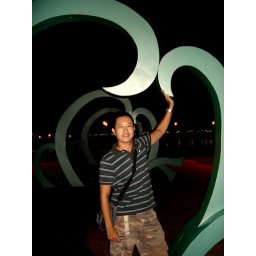
me under the ocean heart sign